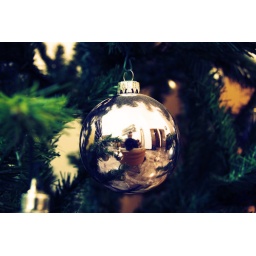
under the tree /into a ball